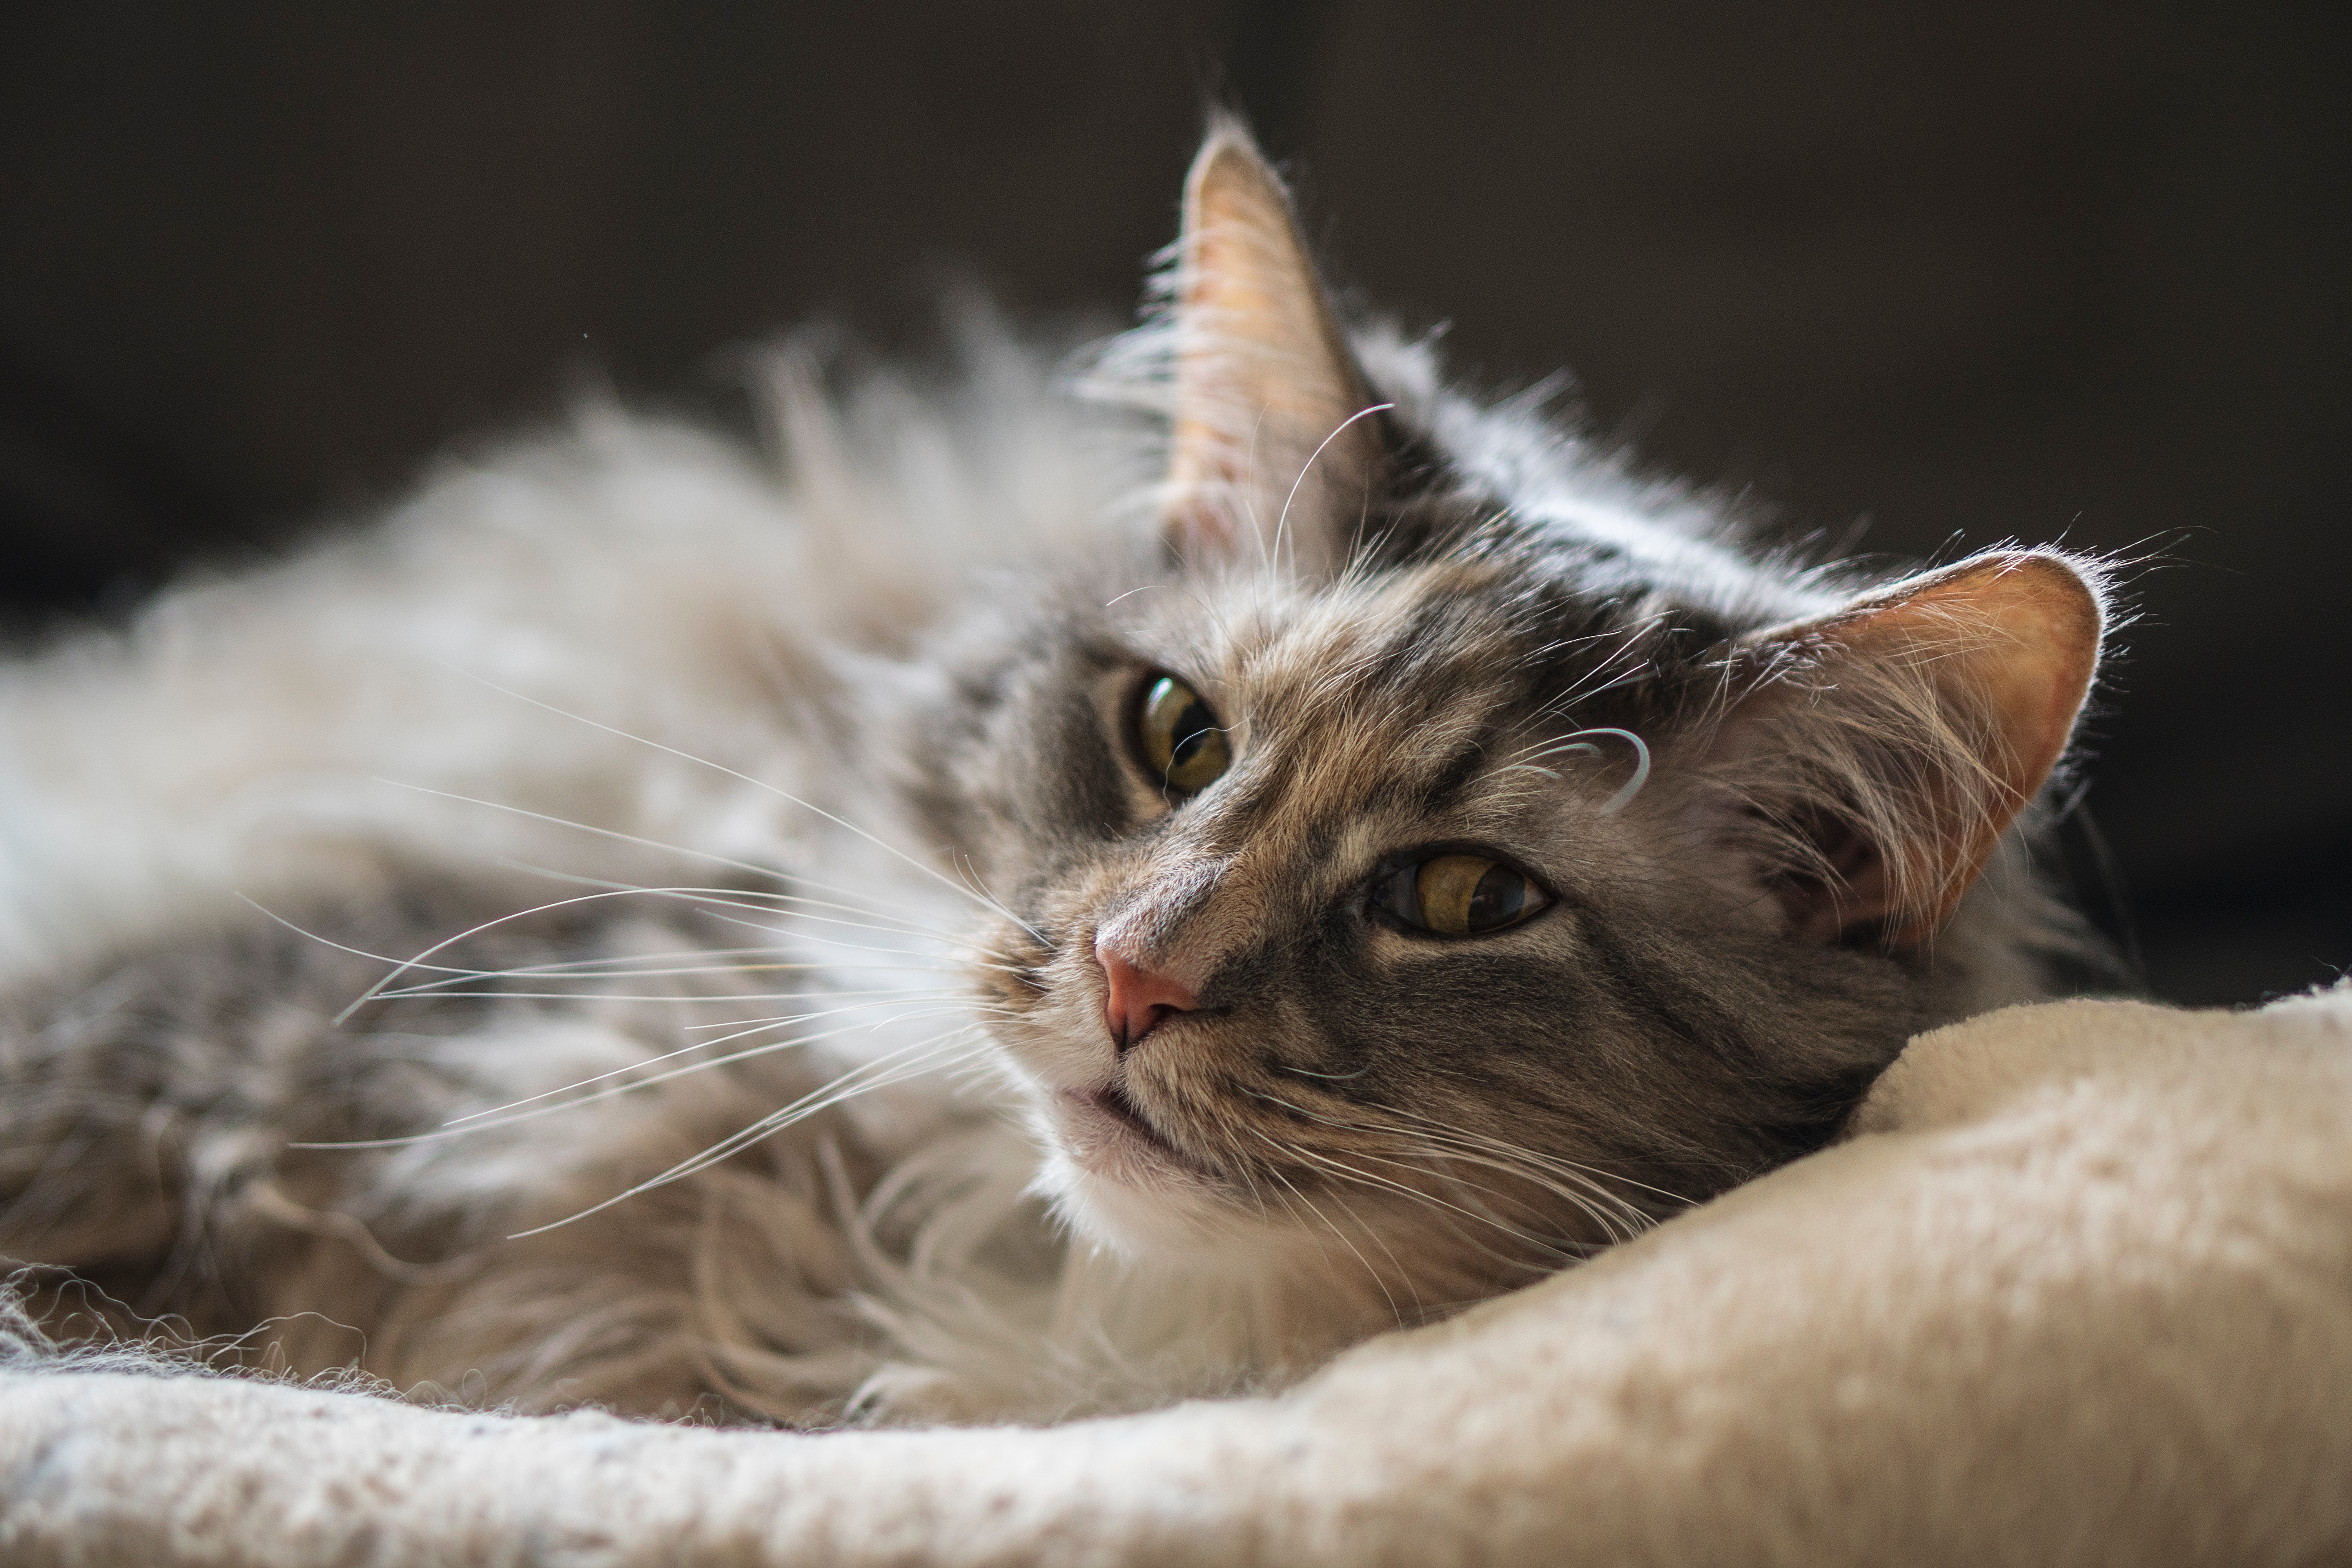
cat, mammal, whiskers, small to medium sized cats, felidae, carnivore, tabby cat, kitten, eye, snout, fur, european shorthair, norwegian forest cat, asian, Laperm, maine coon, domestic short haired cat, fawn, ear, aegean cat, australian mist